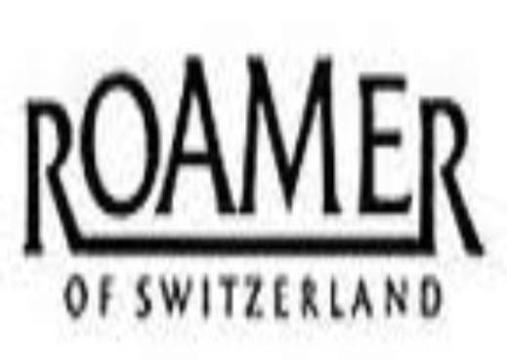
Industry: Clothes